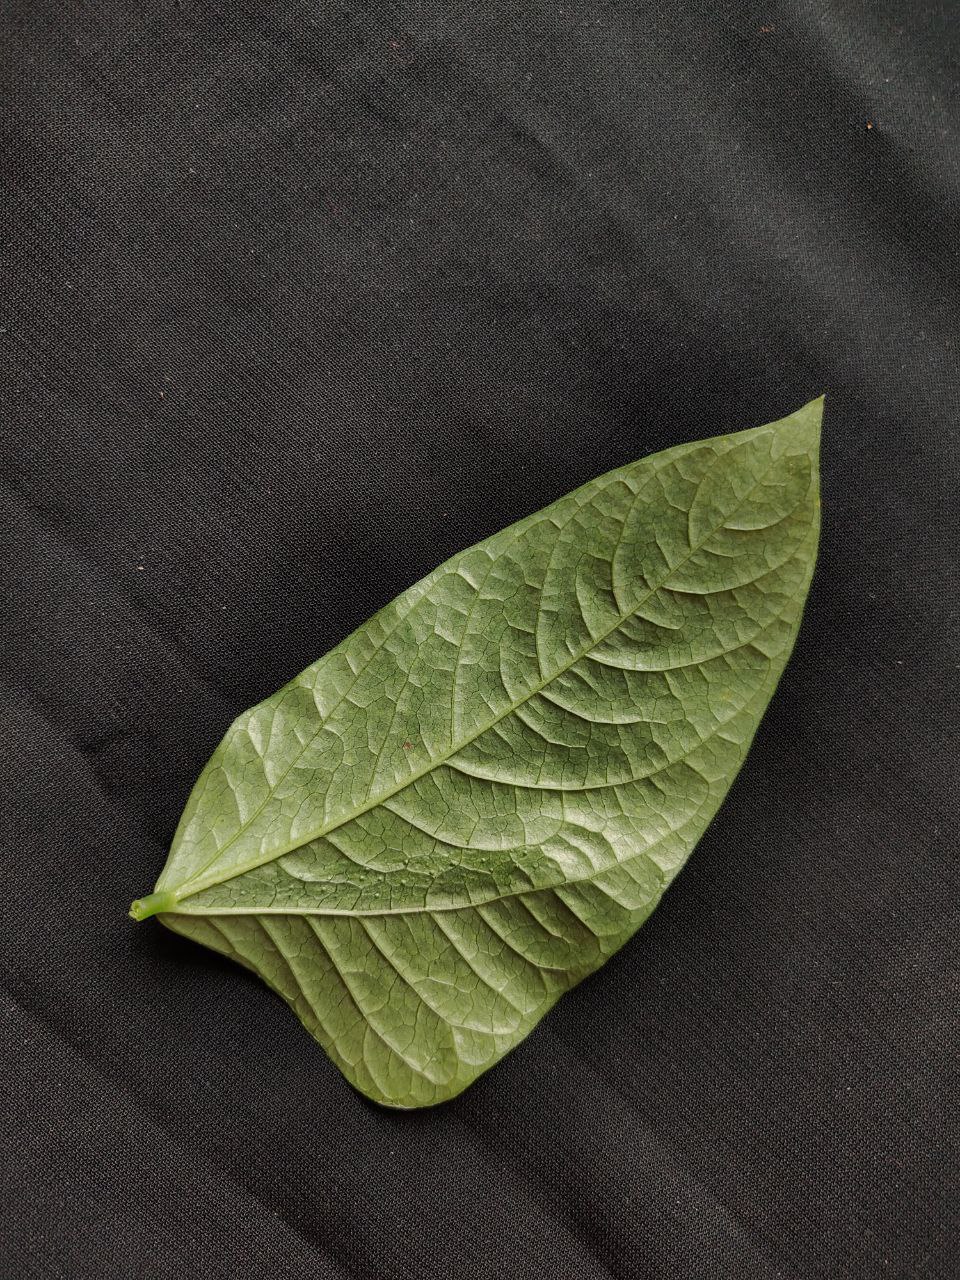
Crop: cowpea
Leaf condition: Mosaic Virus